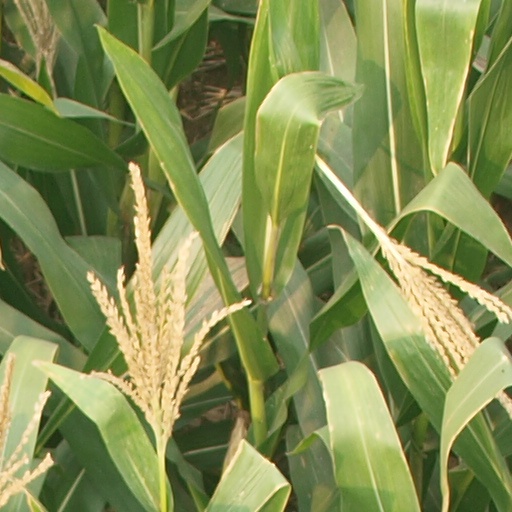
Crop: maize; corn